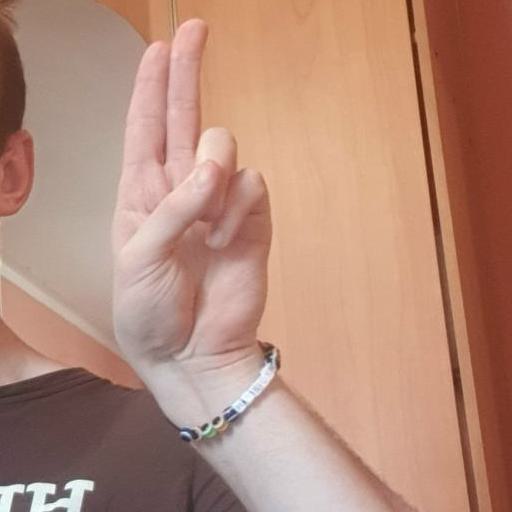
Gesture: two_up